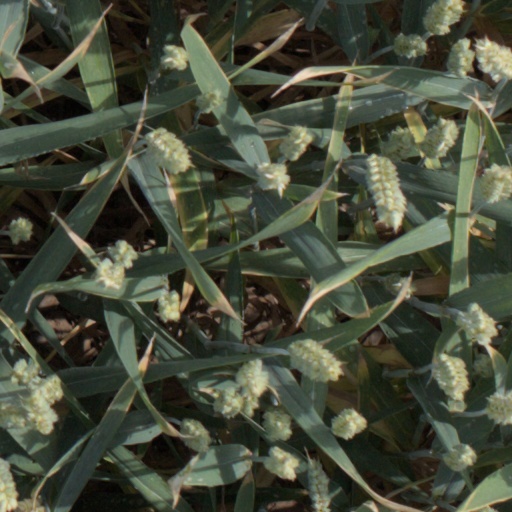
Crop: wheat